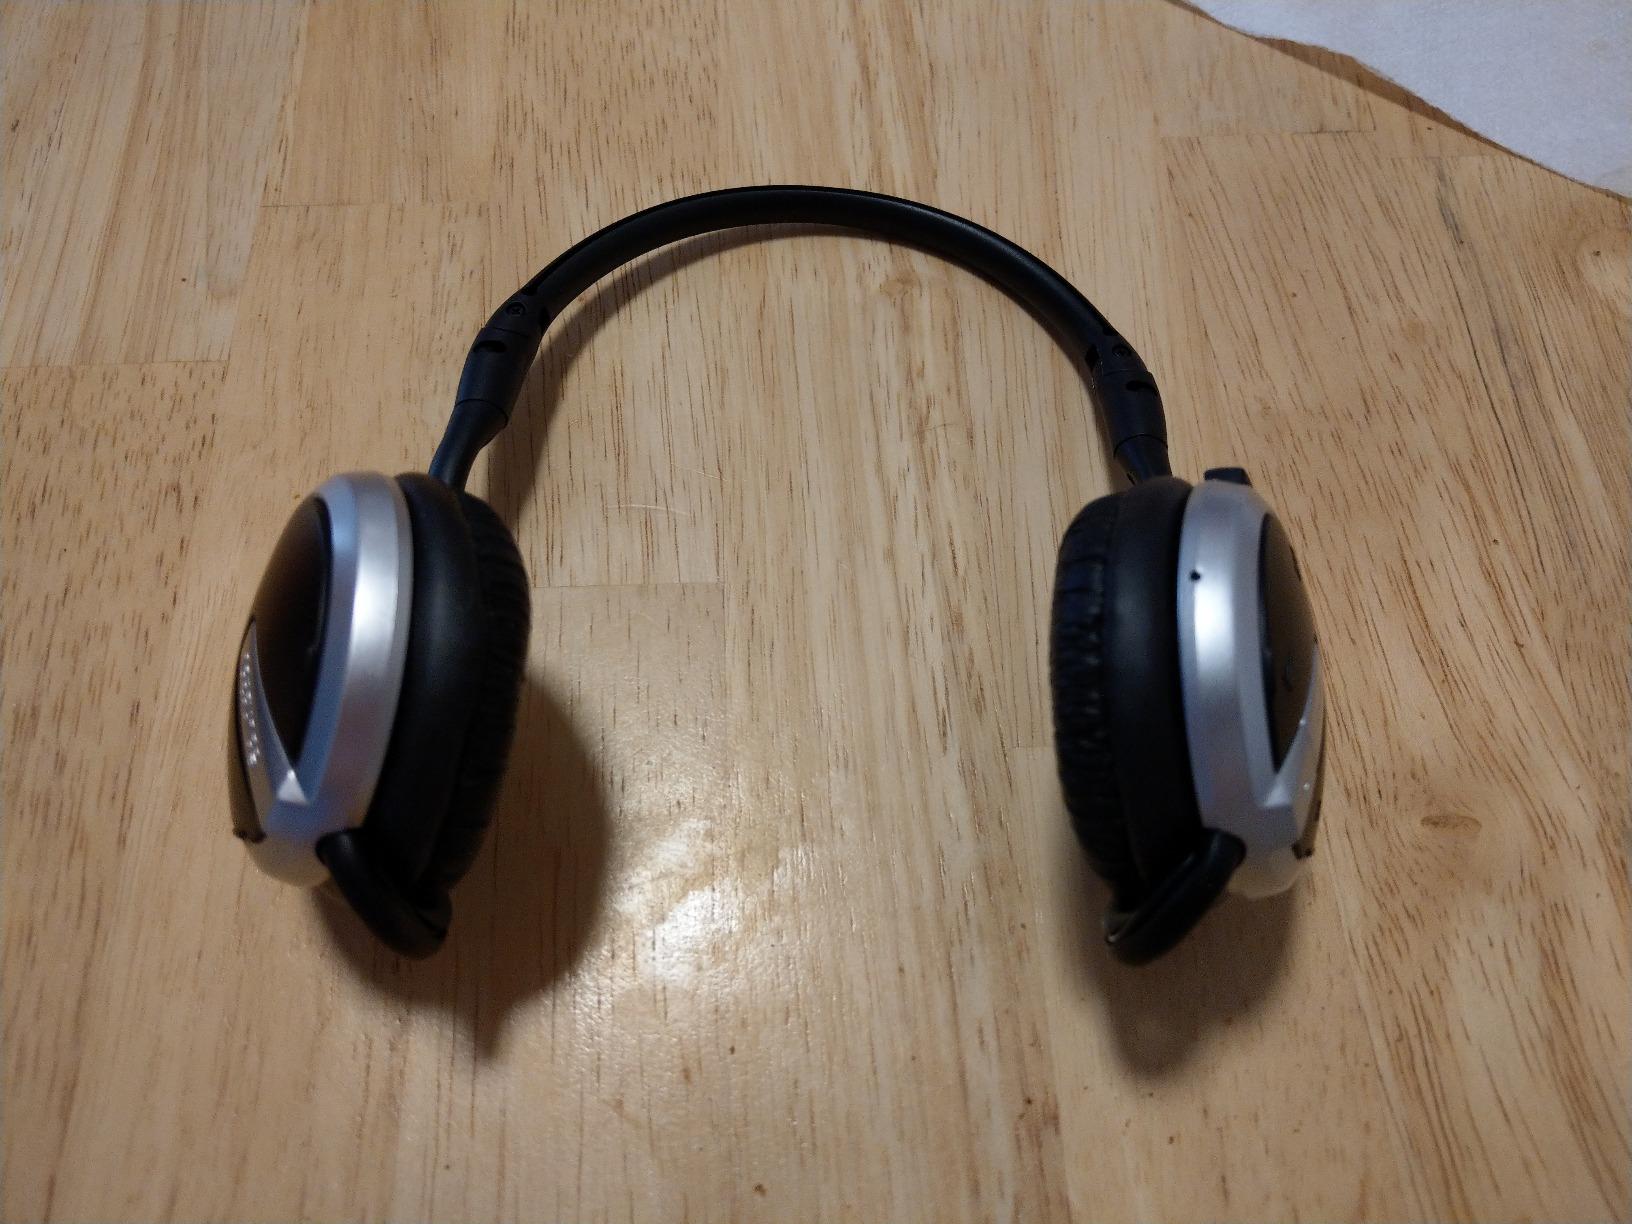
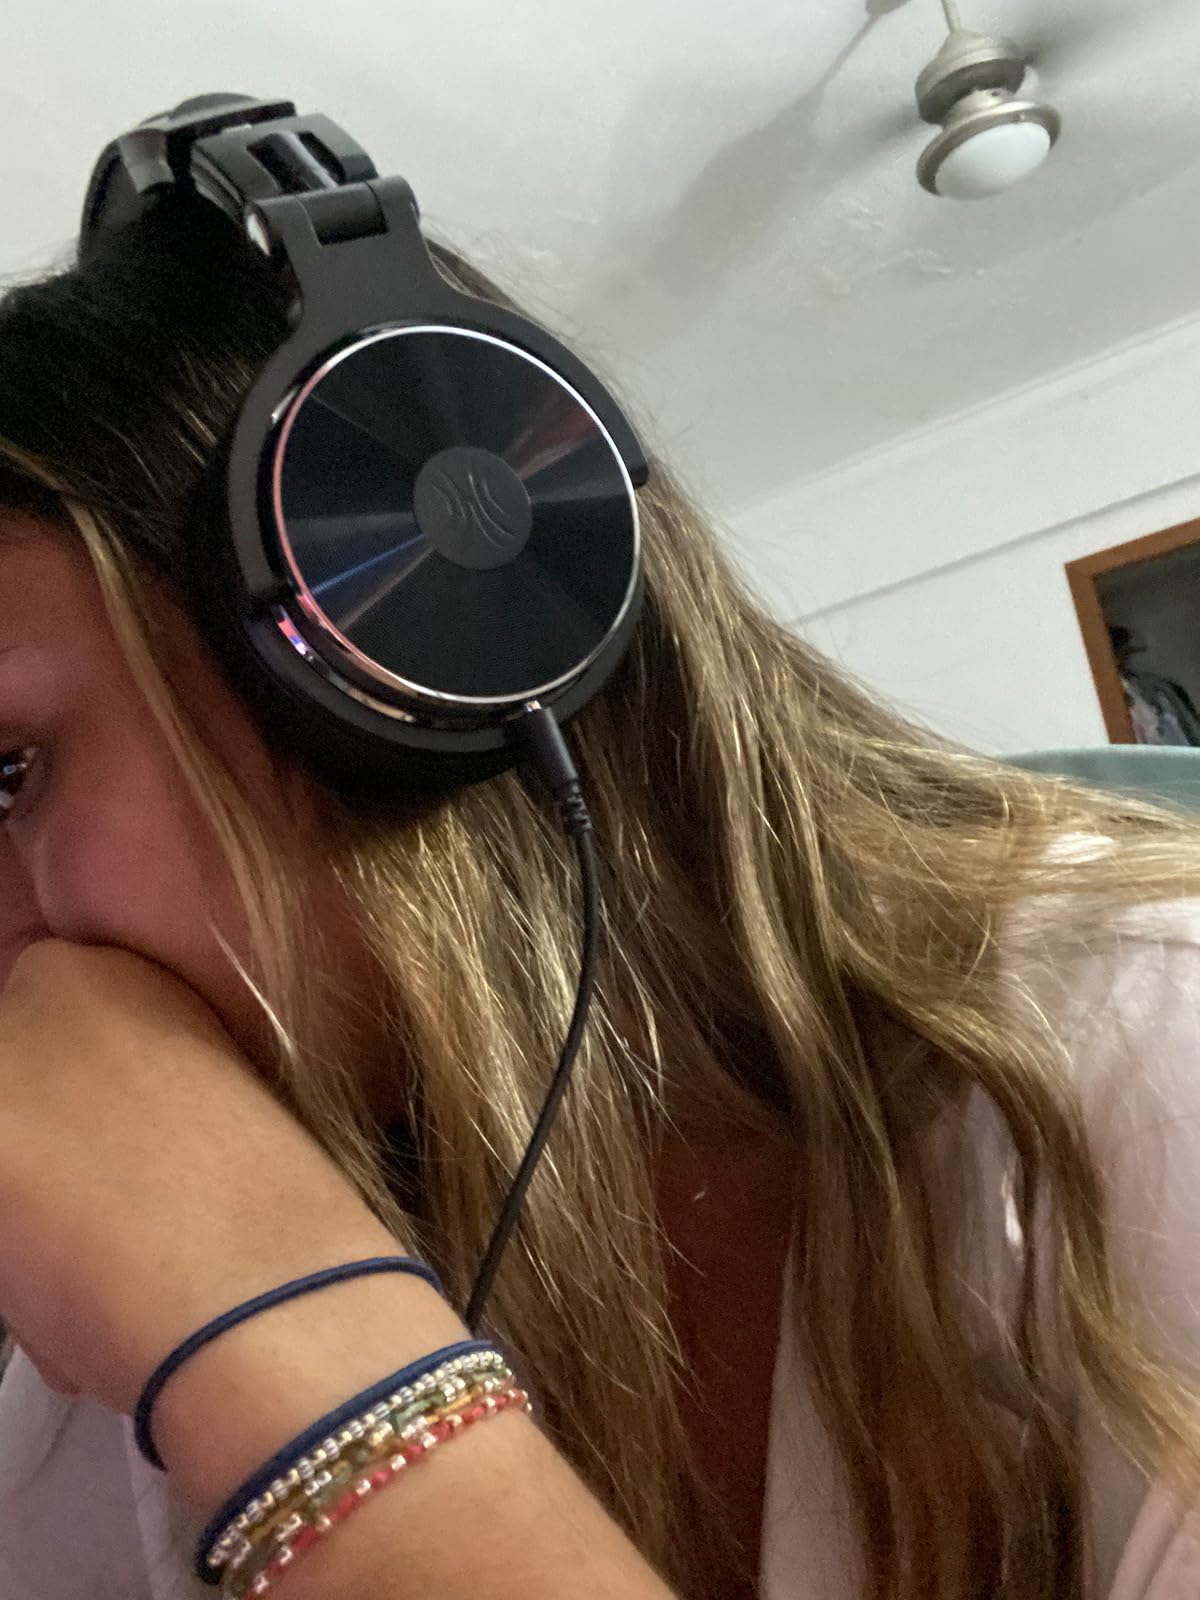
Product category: headphones
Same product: no